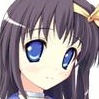
Portrait style: Anime Portrait